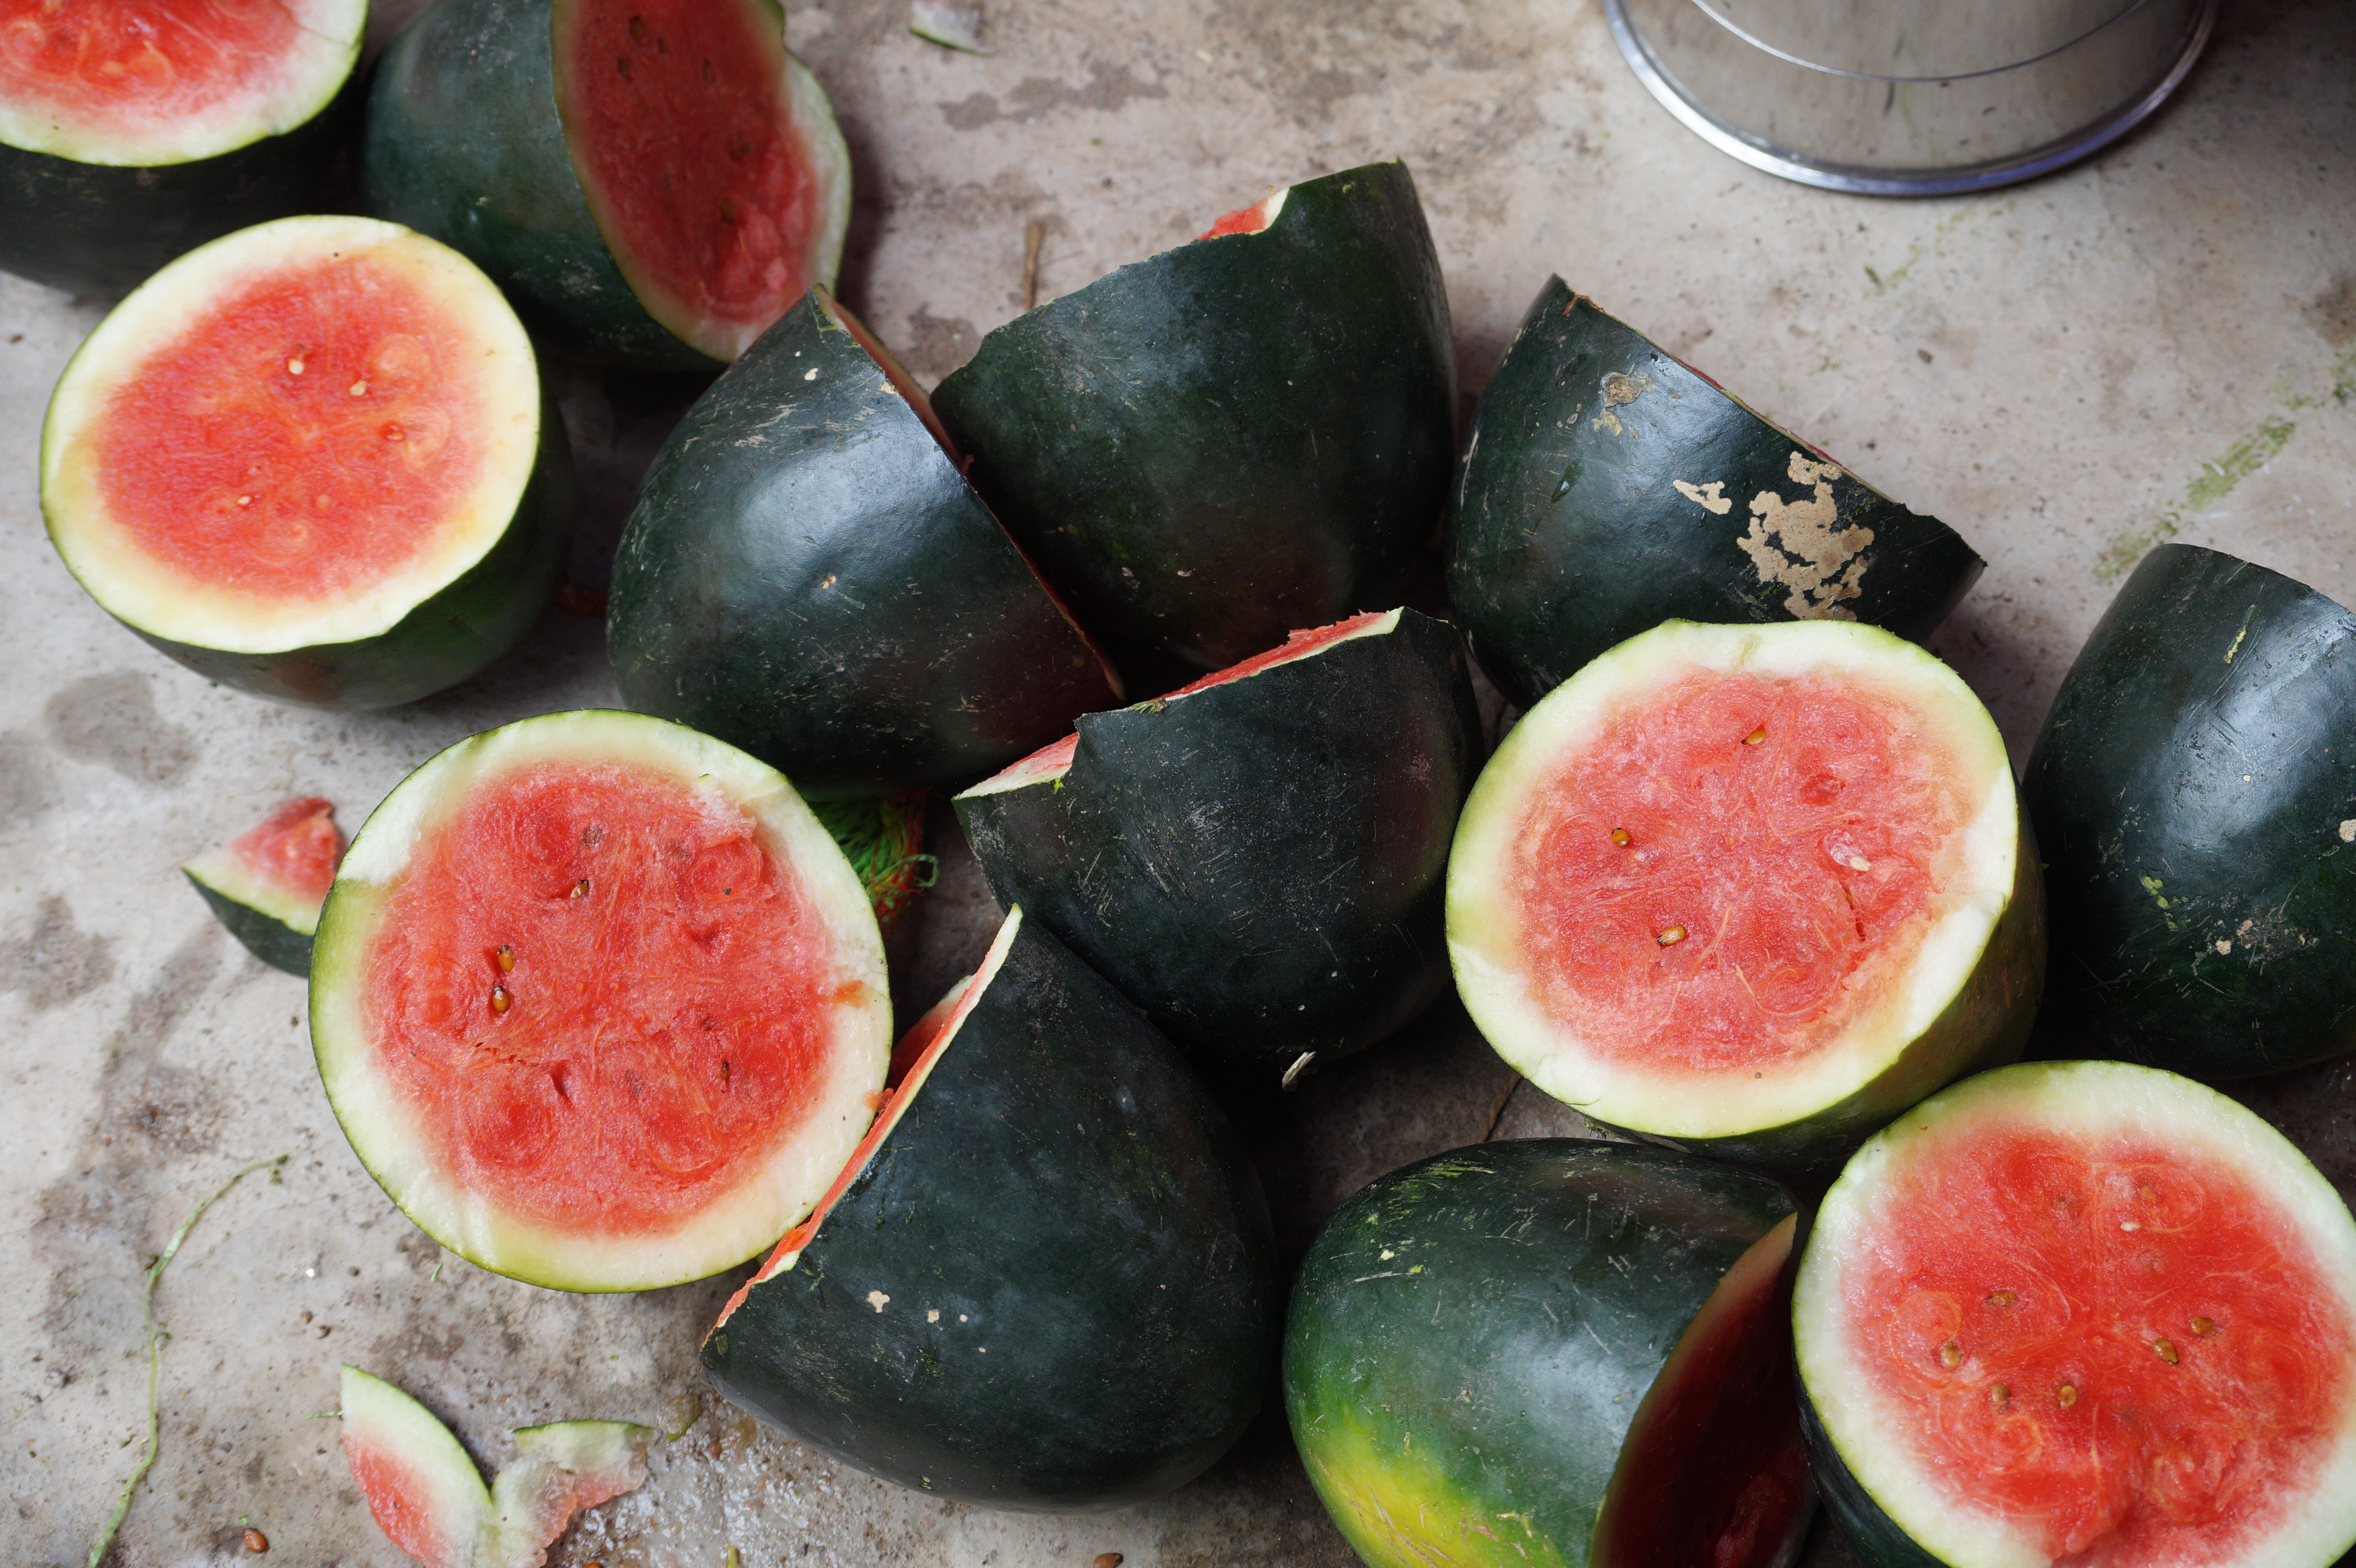
plant, fruit, ripe, food, produce, juicy, watermelon, melon, flowering plant, land plant, citrullus, cucumber gourd and melon family, ready to serve